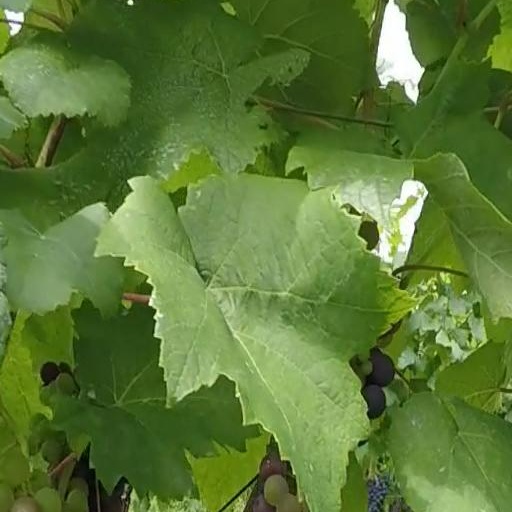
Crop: grape